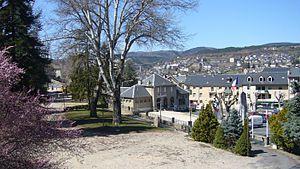
Vue d'une partie de la ville de Mende, Lozère, France.
Mende est une commune française, préfecture du département de la Lozère en région Occitanie.